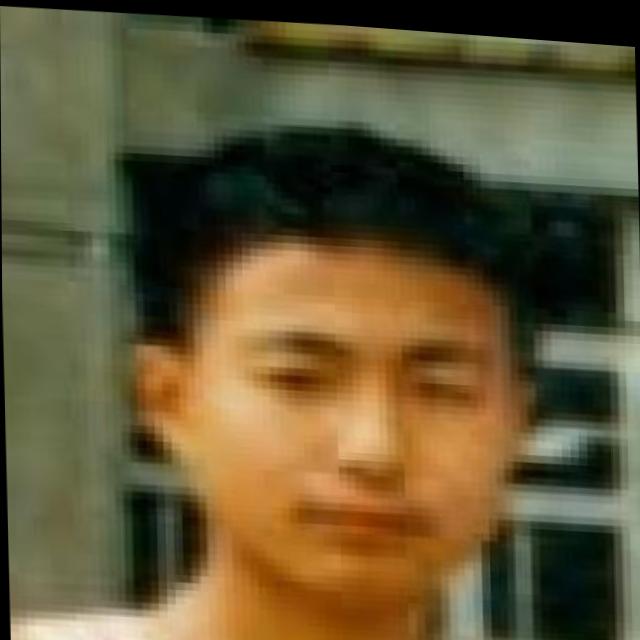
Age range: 13-20